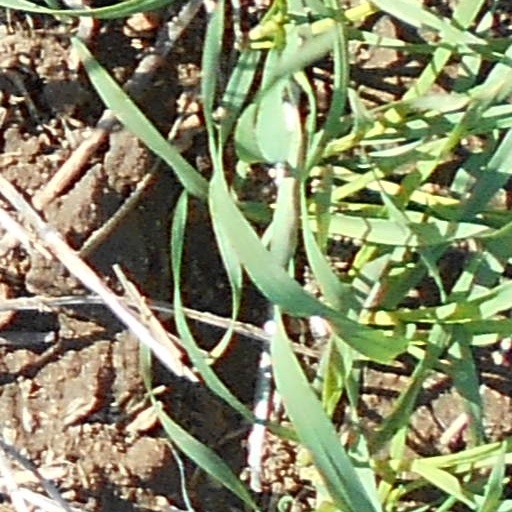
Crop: wheat